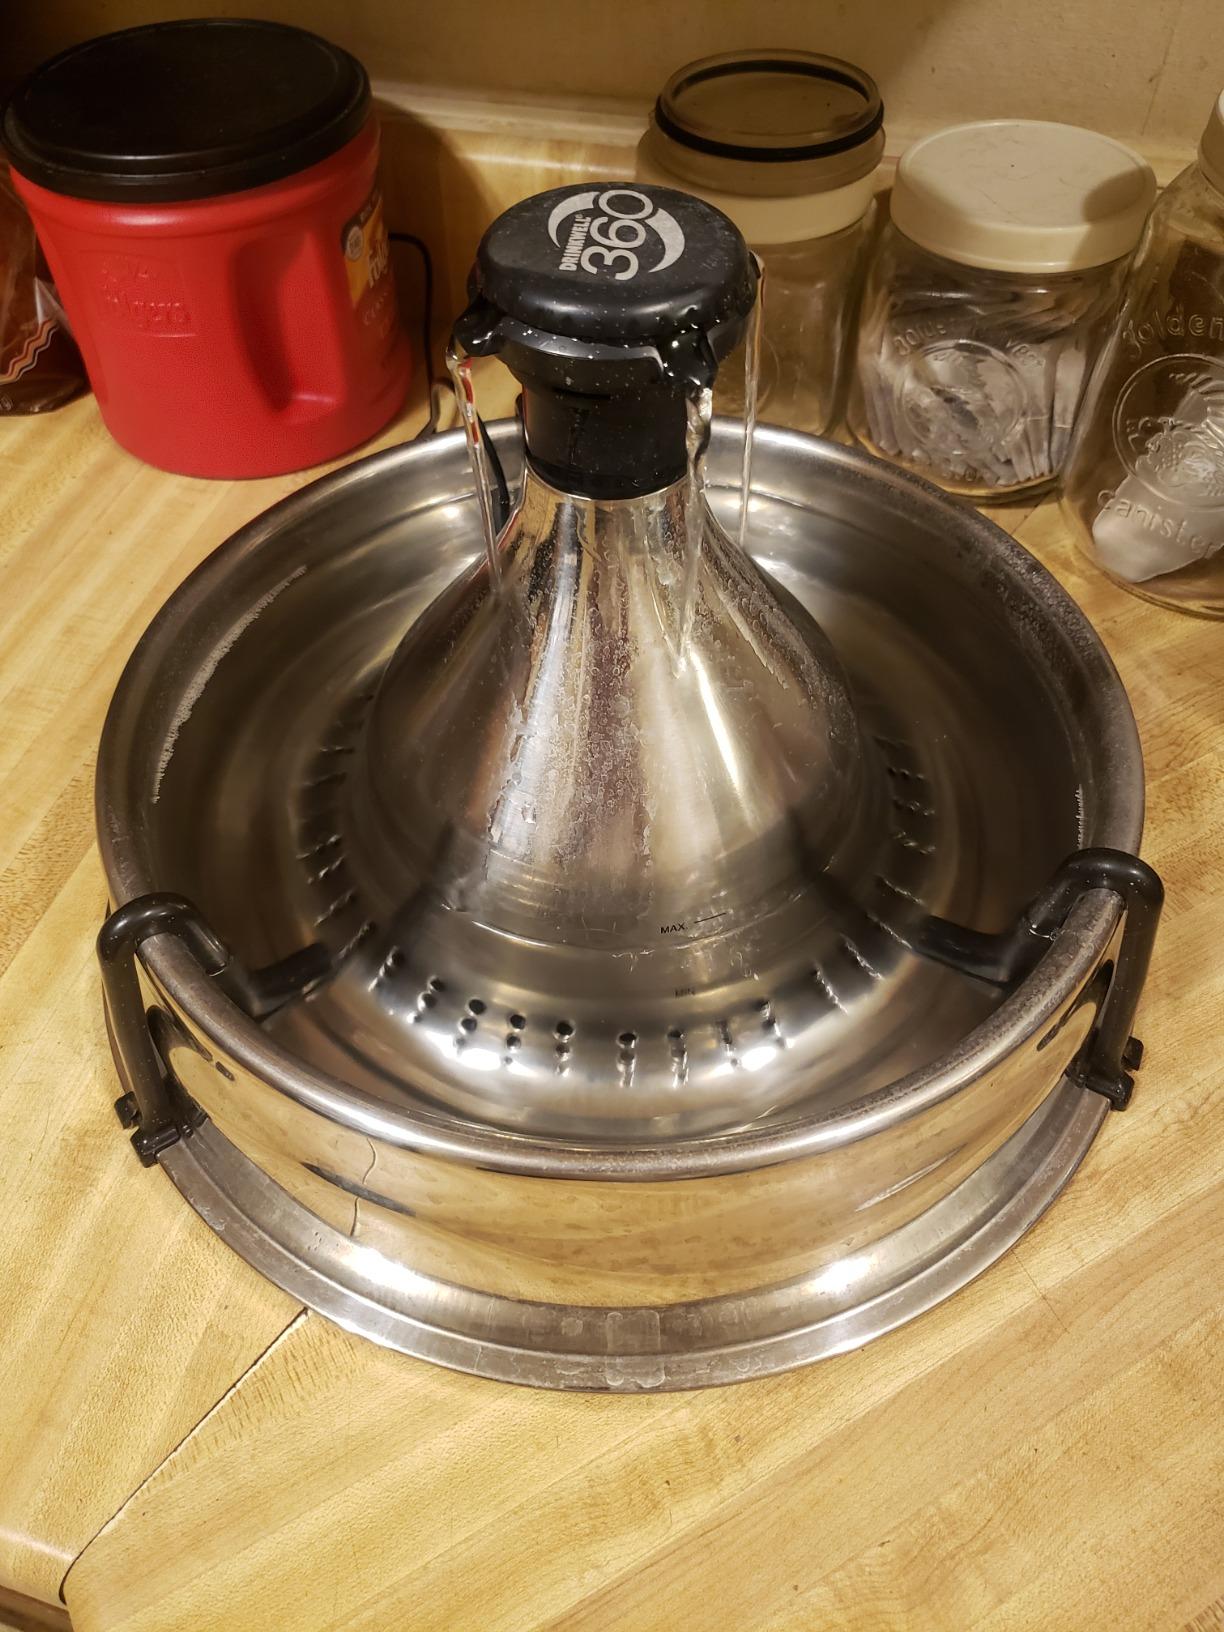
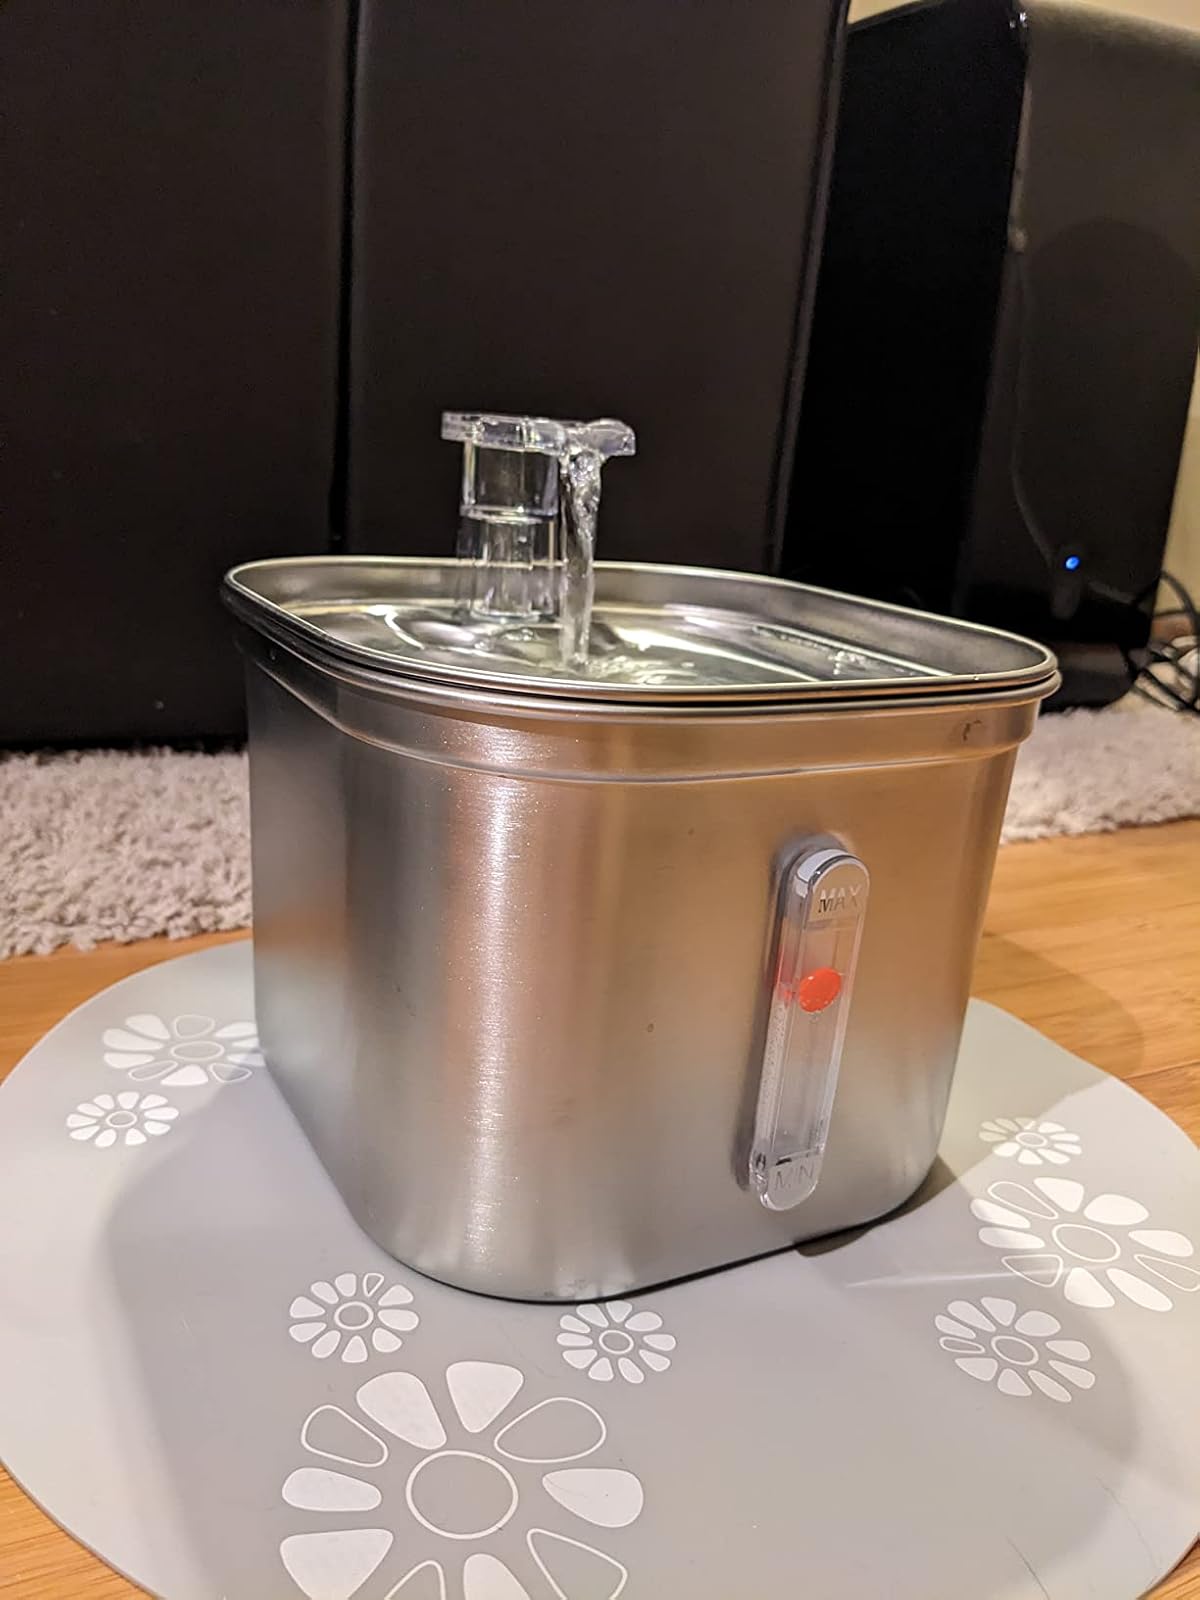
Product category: items_bowl
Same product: no